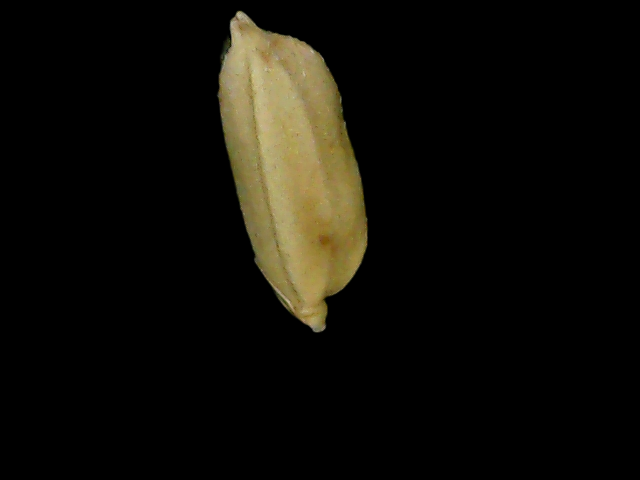
Rice variety: Bd76